Baltersan Castle

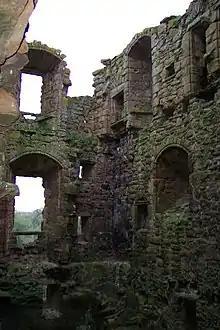
Interior of Baltersan Castle

The castle was featured in an episode of Dragons' Den in 2005 in which the owner presented his restoration plans and time share financing strategy. As of September 2020, the castle is for sale, and in need of restoration.